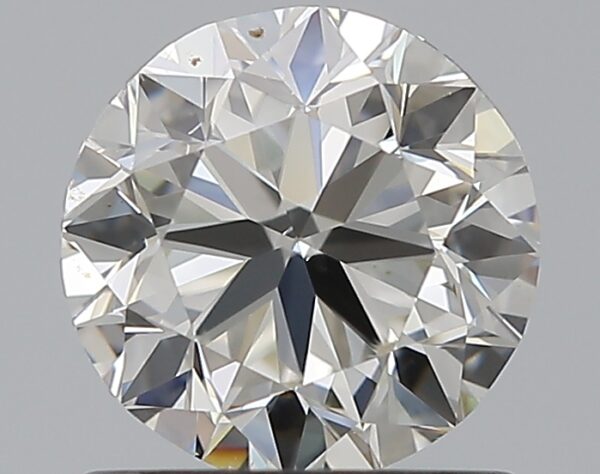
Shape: round
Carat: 0.9
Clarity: VS2
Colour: I
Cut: VG
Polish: EX
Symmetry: VG
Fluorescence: N
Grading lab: GIA
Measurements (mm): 5.97 x 6.04 x 3.84